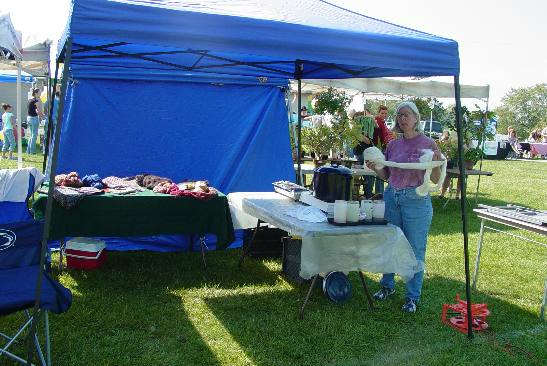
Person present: No